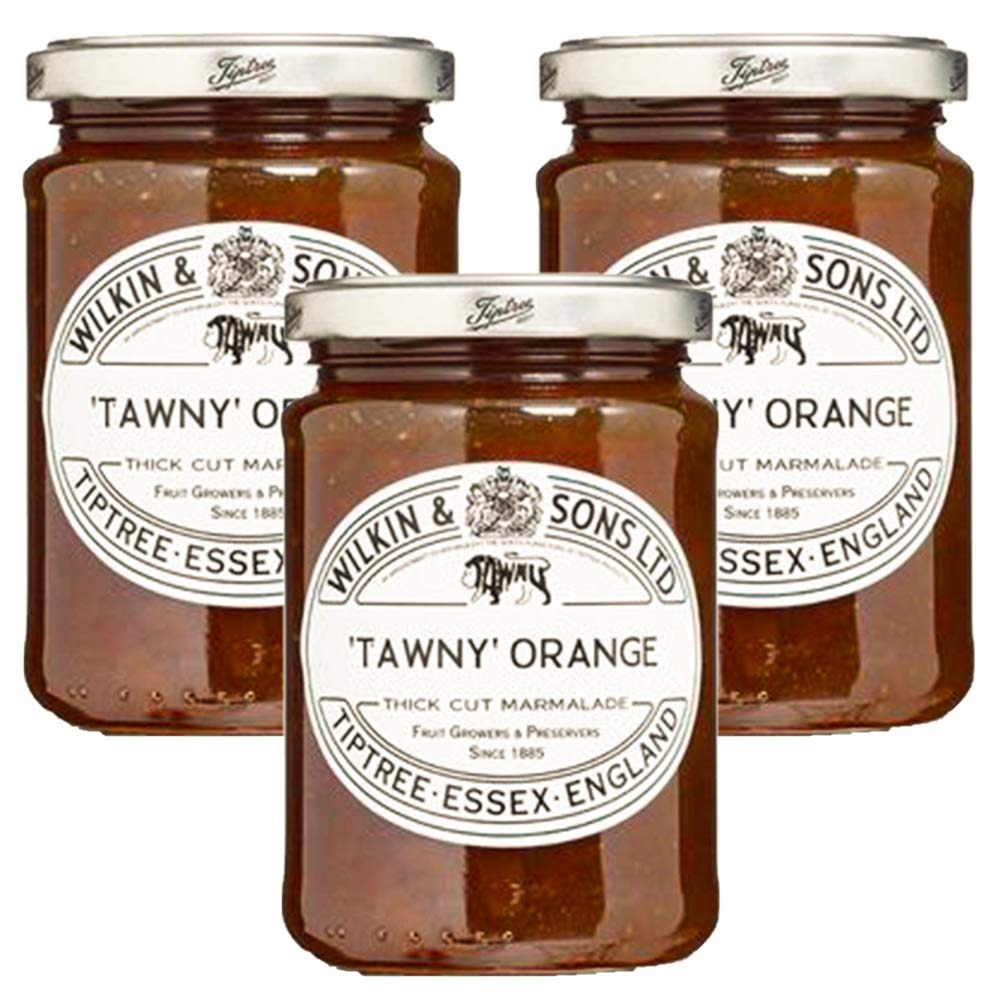
Item Name: Bundle of 3 Tiptree Preserve Tawny Orange Marmalade 340g x 3 Jars Delivers 3-5 Days USA
Bullet Point 1: Tiptree has been growing fruit & making preserves since 1885 in Essex County, England. We grow a wide range of traditional fruits on the farm right next to our factory, producing some of the highest quality preserves & marmalades the world has tasted.
Bullet Point 2: We use traditional techniques including cooking the fruit in small batches using copper pans to make the highest consistent quality – each batch produces only 150 jars of product.
Bullet Point 3: Gluten free, made in a nut free factory, suitable for vegetarians.
Bullet Point 4: Visit our store to see all 49 Tiptree varieties
Bullet Point 5: Pack of 3.
Product Description: Tiptree Tawny Orange Marmalade great tasting marmalade from the family owned farms and orchards one of the finest marmalade’s from imported oranges!
Value: 36.0
Unit: Ounce

Price: 9.39